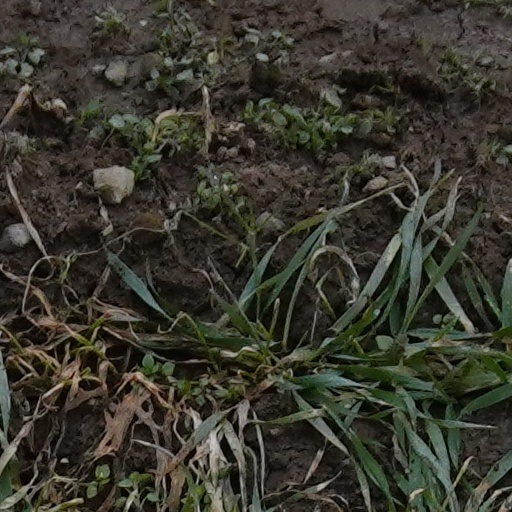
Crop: wheat